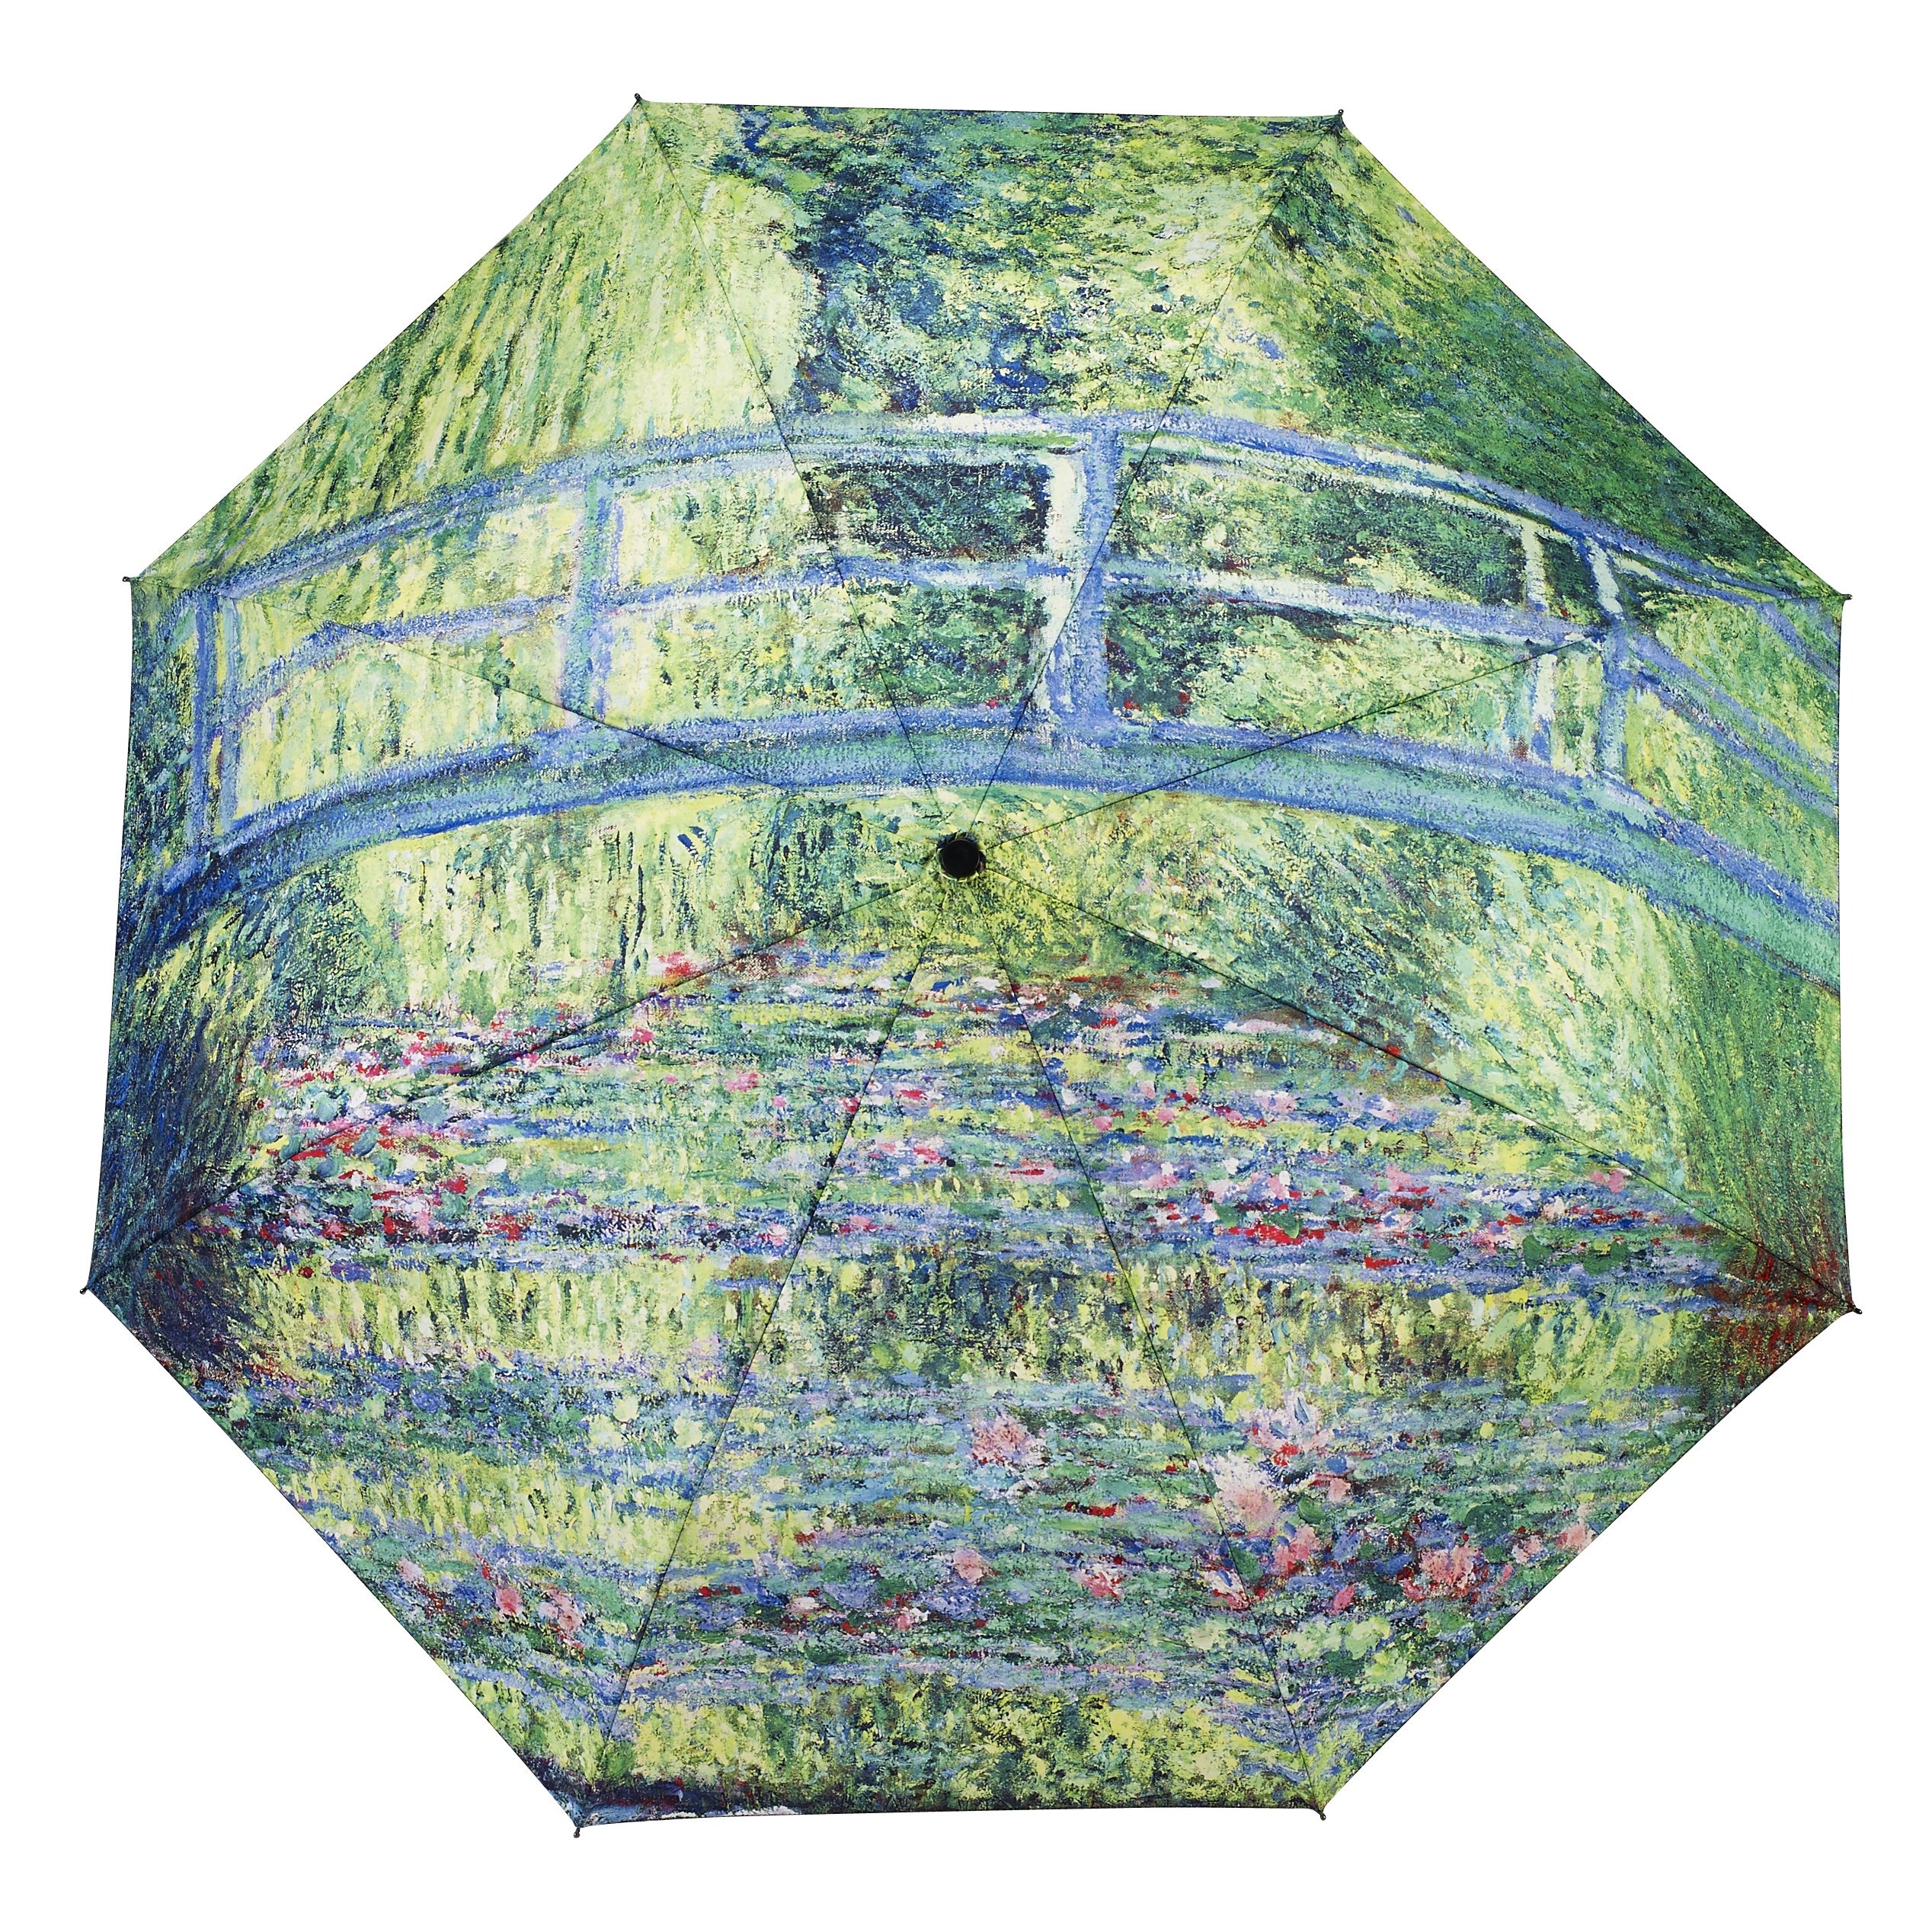
Item Name: Galleria-Monet Japanese Bridge Auto-Open/Close Large Portable Rain Folding Umbrella
Bullet Point 1: Auto Open Feature: The umbrella opens automatically with a button mechanism for easy access.
Bullet Point 2: Round Shape: The umbrella has a round shape that is compact and portable.
Bullet Point 3: Multicolor Print: The umbrella has a multicolor printed design that adds style.
Bullet Point 4: Polyester Fabric: Made from durable polyester material that is easy to clean.
Bullet Point 5: Aluminum Frame: The umbrella frame is made from lightweight aluminum for portability.
Product Description: Beautifully designed compact folding umbrellas to satisfy the most discriminating tastes and styles.
Value: 1.0
Unit: Count

Price: 32.99